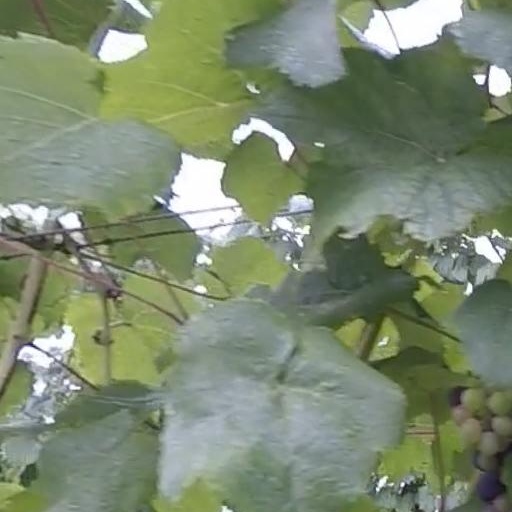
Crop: grape